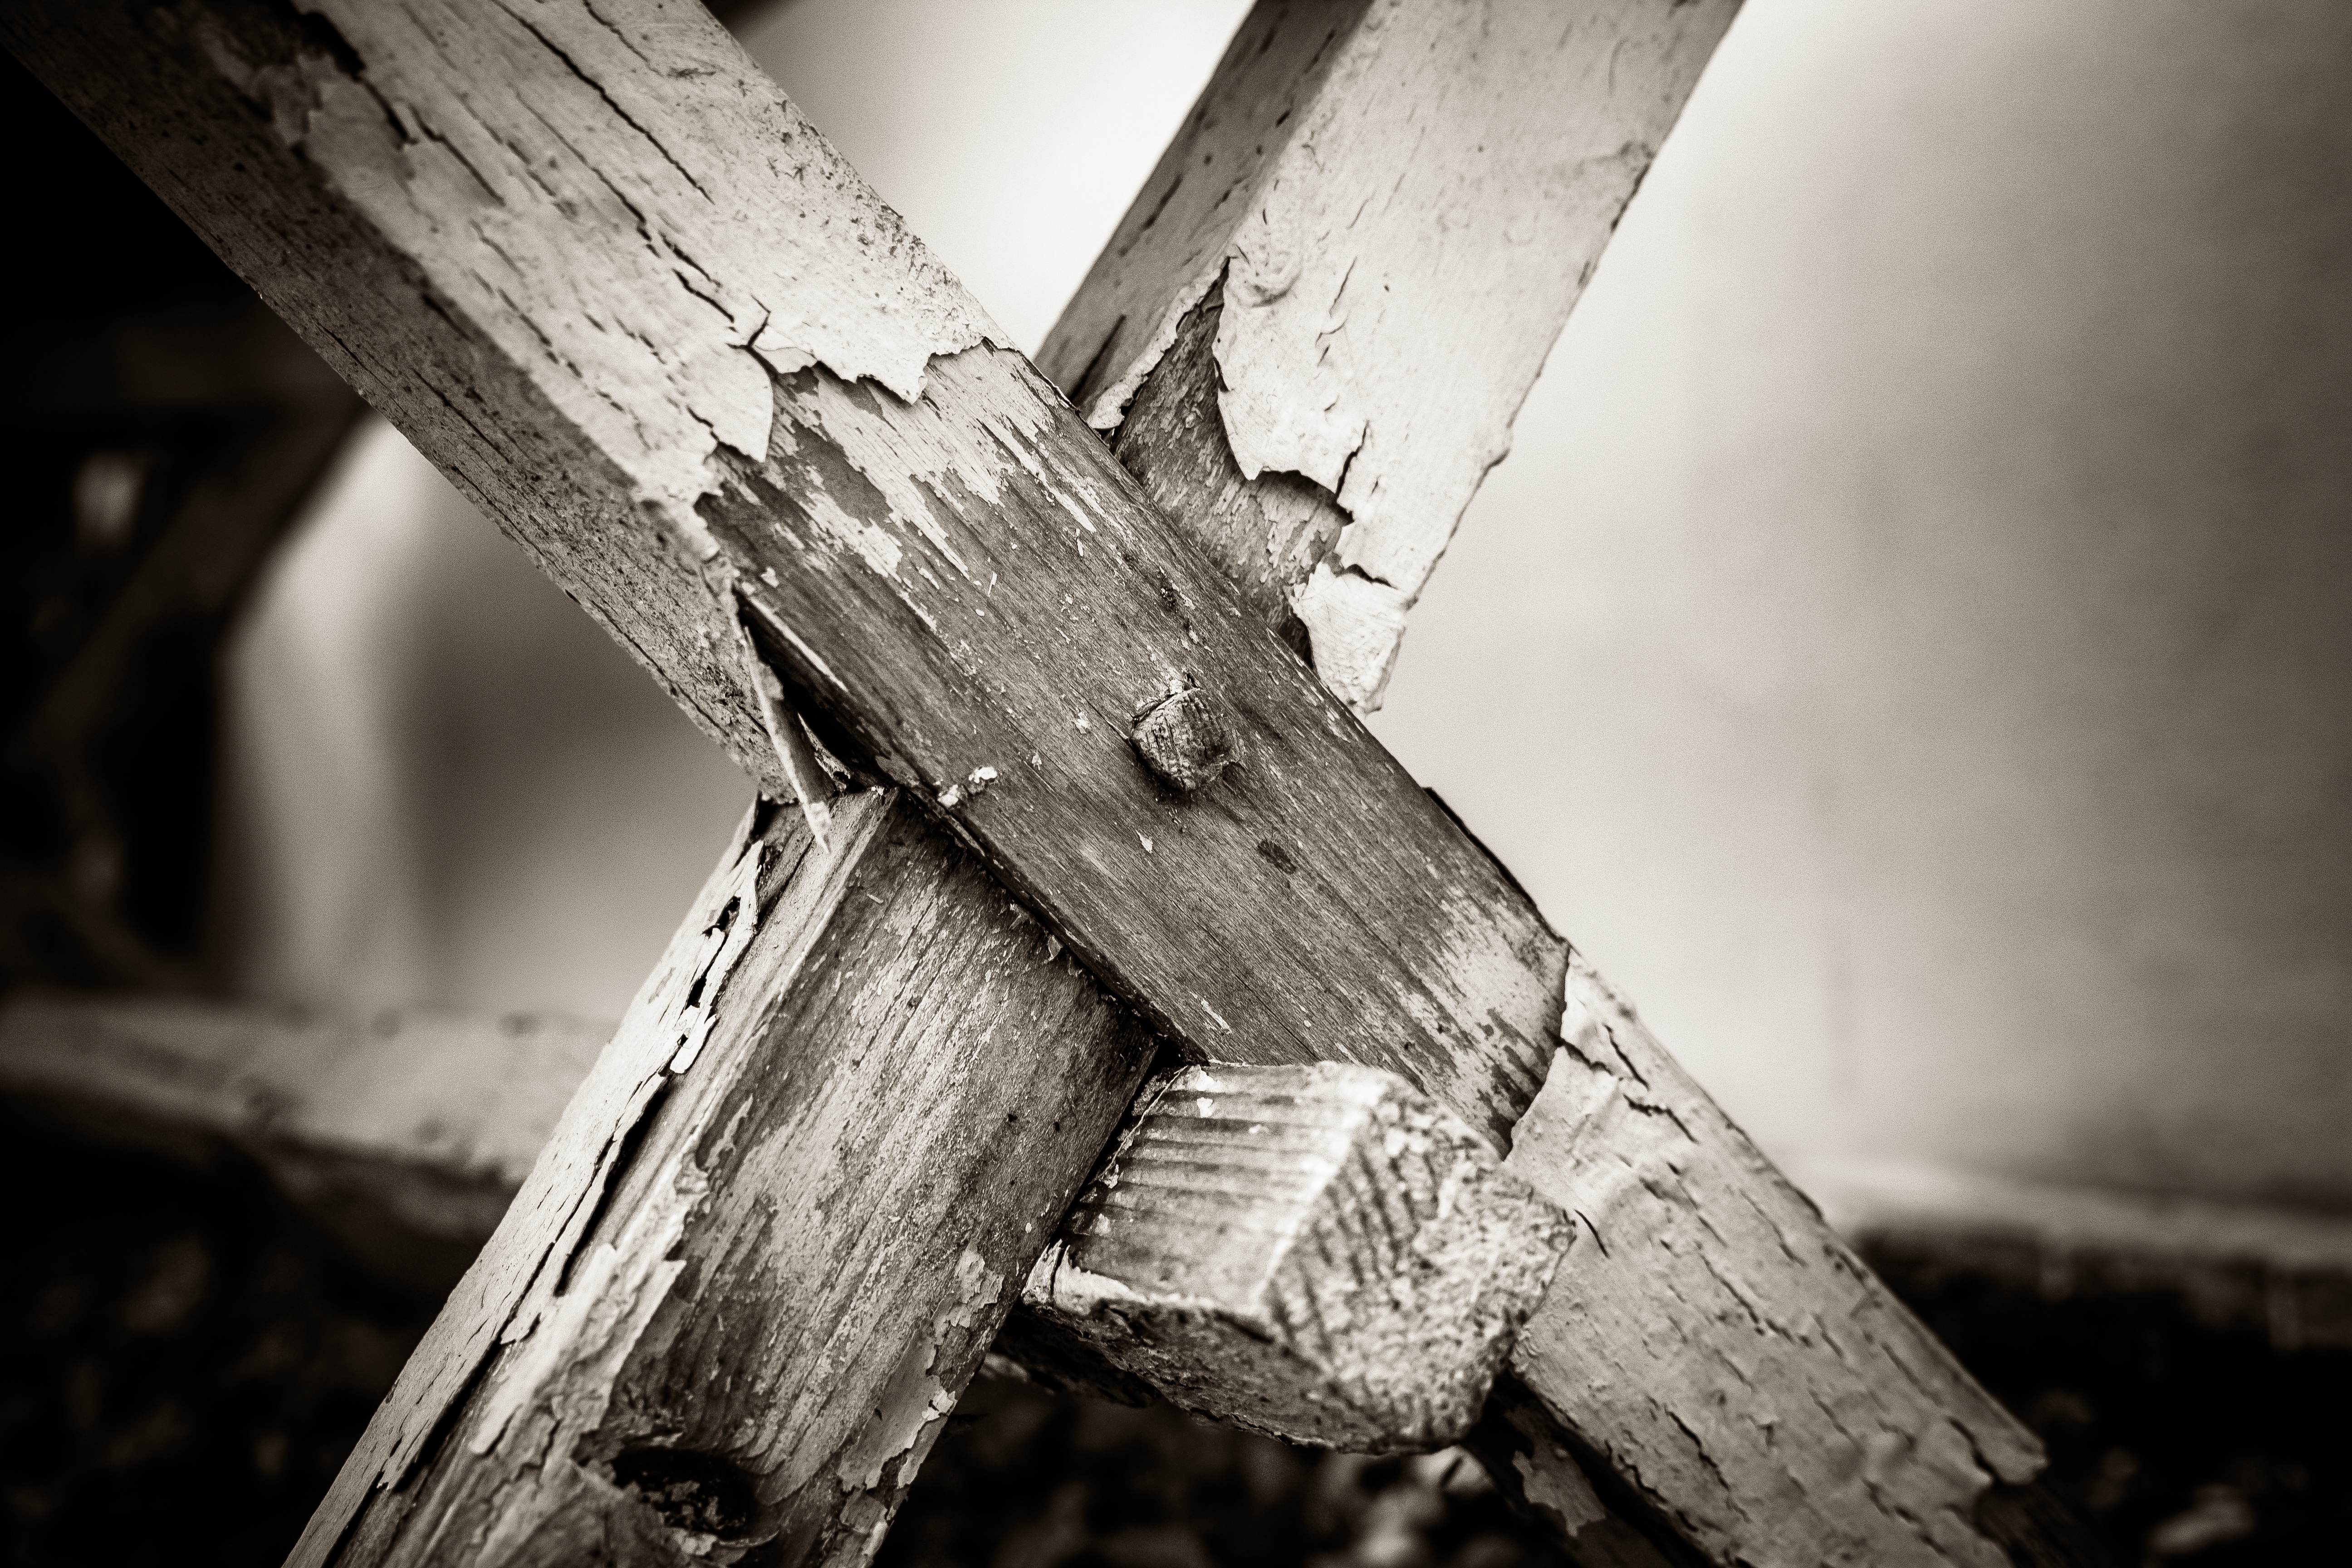
tree, light, black and white, wood, white, photography, sunlight, reflection, color, darkness, black, monochrome, close up, photograph, macro photography, monochrome photography